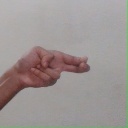
अक्षर: ह